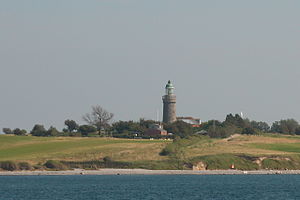
Skjoldnæs
Skjoldnæs
Skjoldnæs er Ærøs nordvestlige spids, nordvest for Søby. Stedet har lagt navn til færgen M/F Skjoldnæs, der sejler mellem Søby og Fynshav. Skjoldnæs udgør Ærøs vestligste del, og skyder sig i nordvestlig retning ud i Lillebælt.